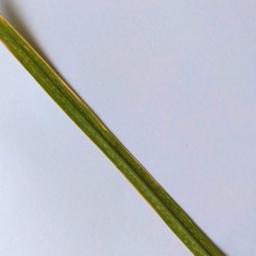
Label: Rice___Healthy